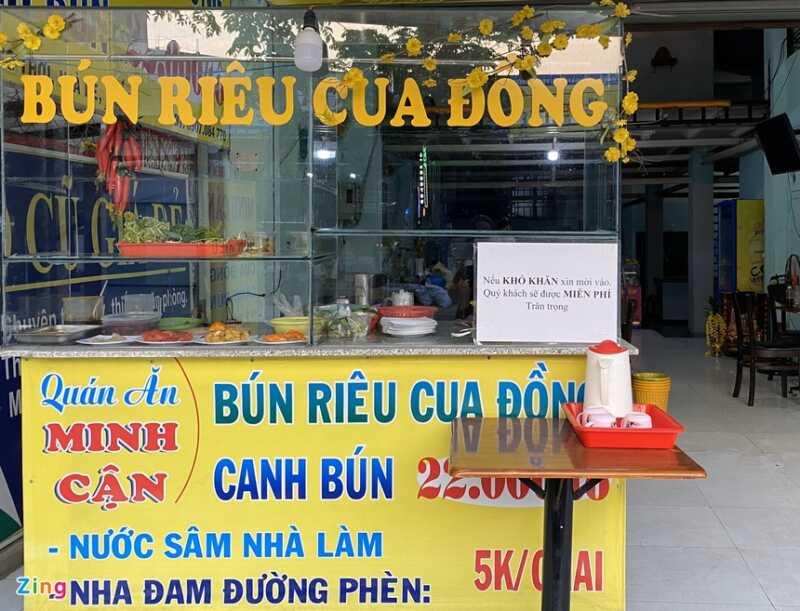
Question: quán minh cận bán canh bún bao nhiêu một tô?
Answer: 22 000 đồng một tô